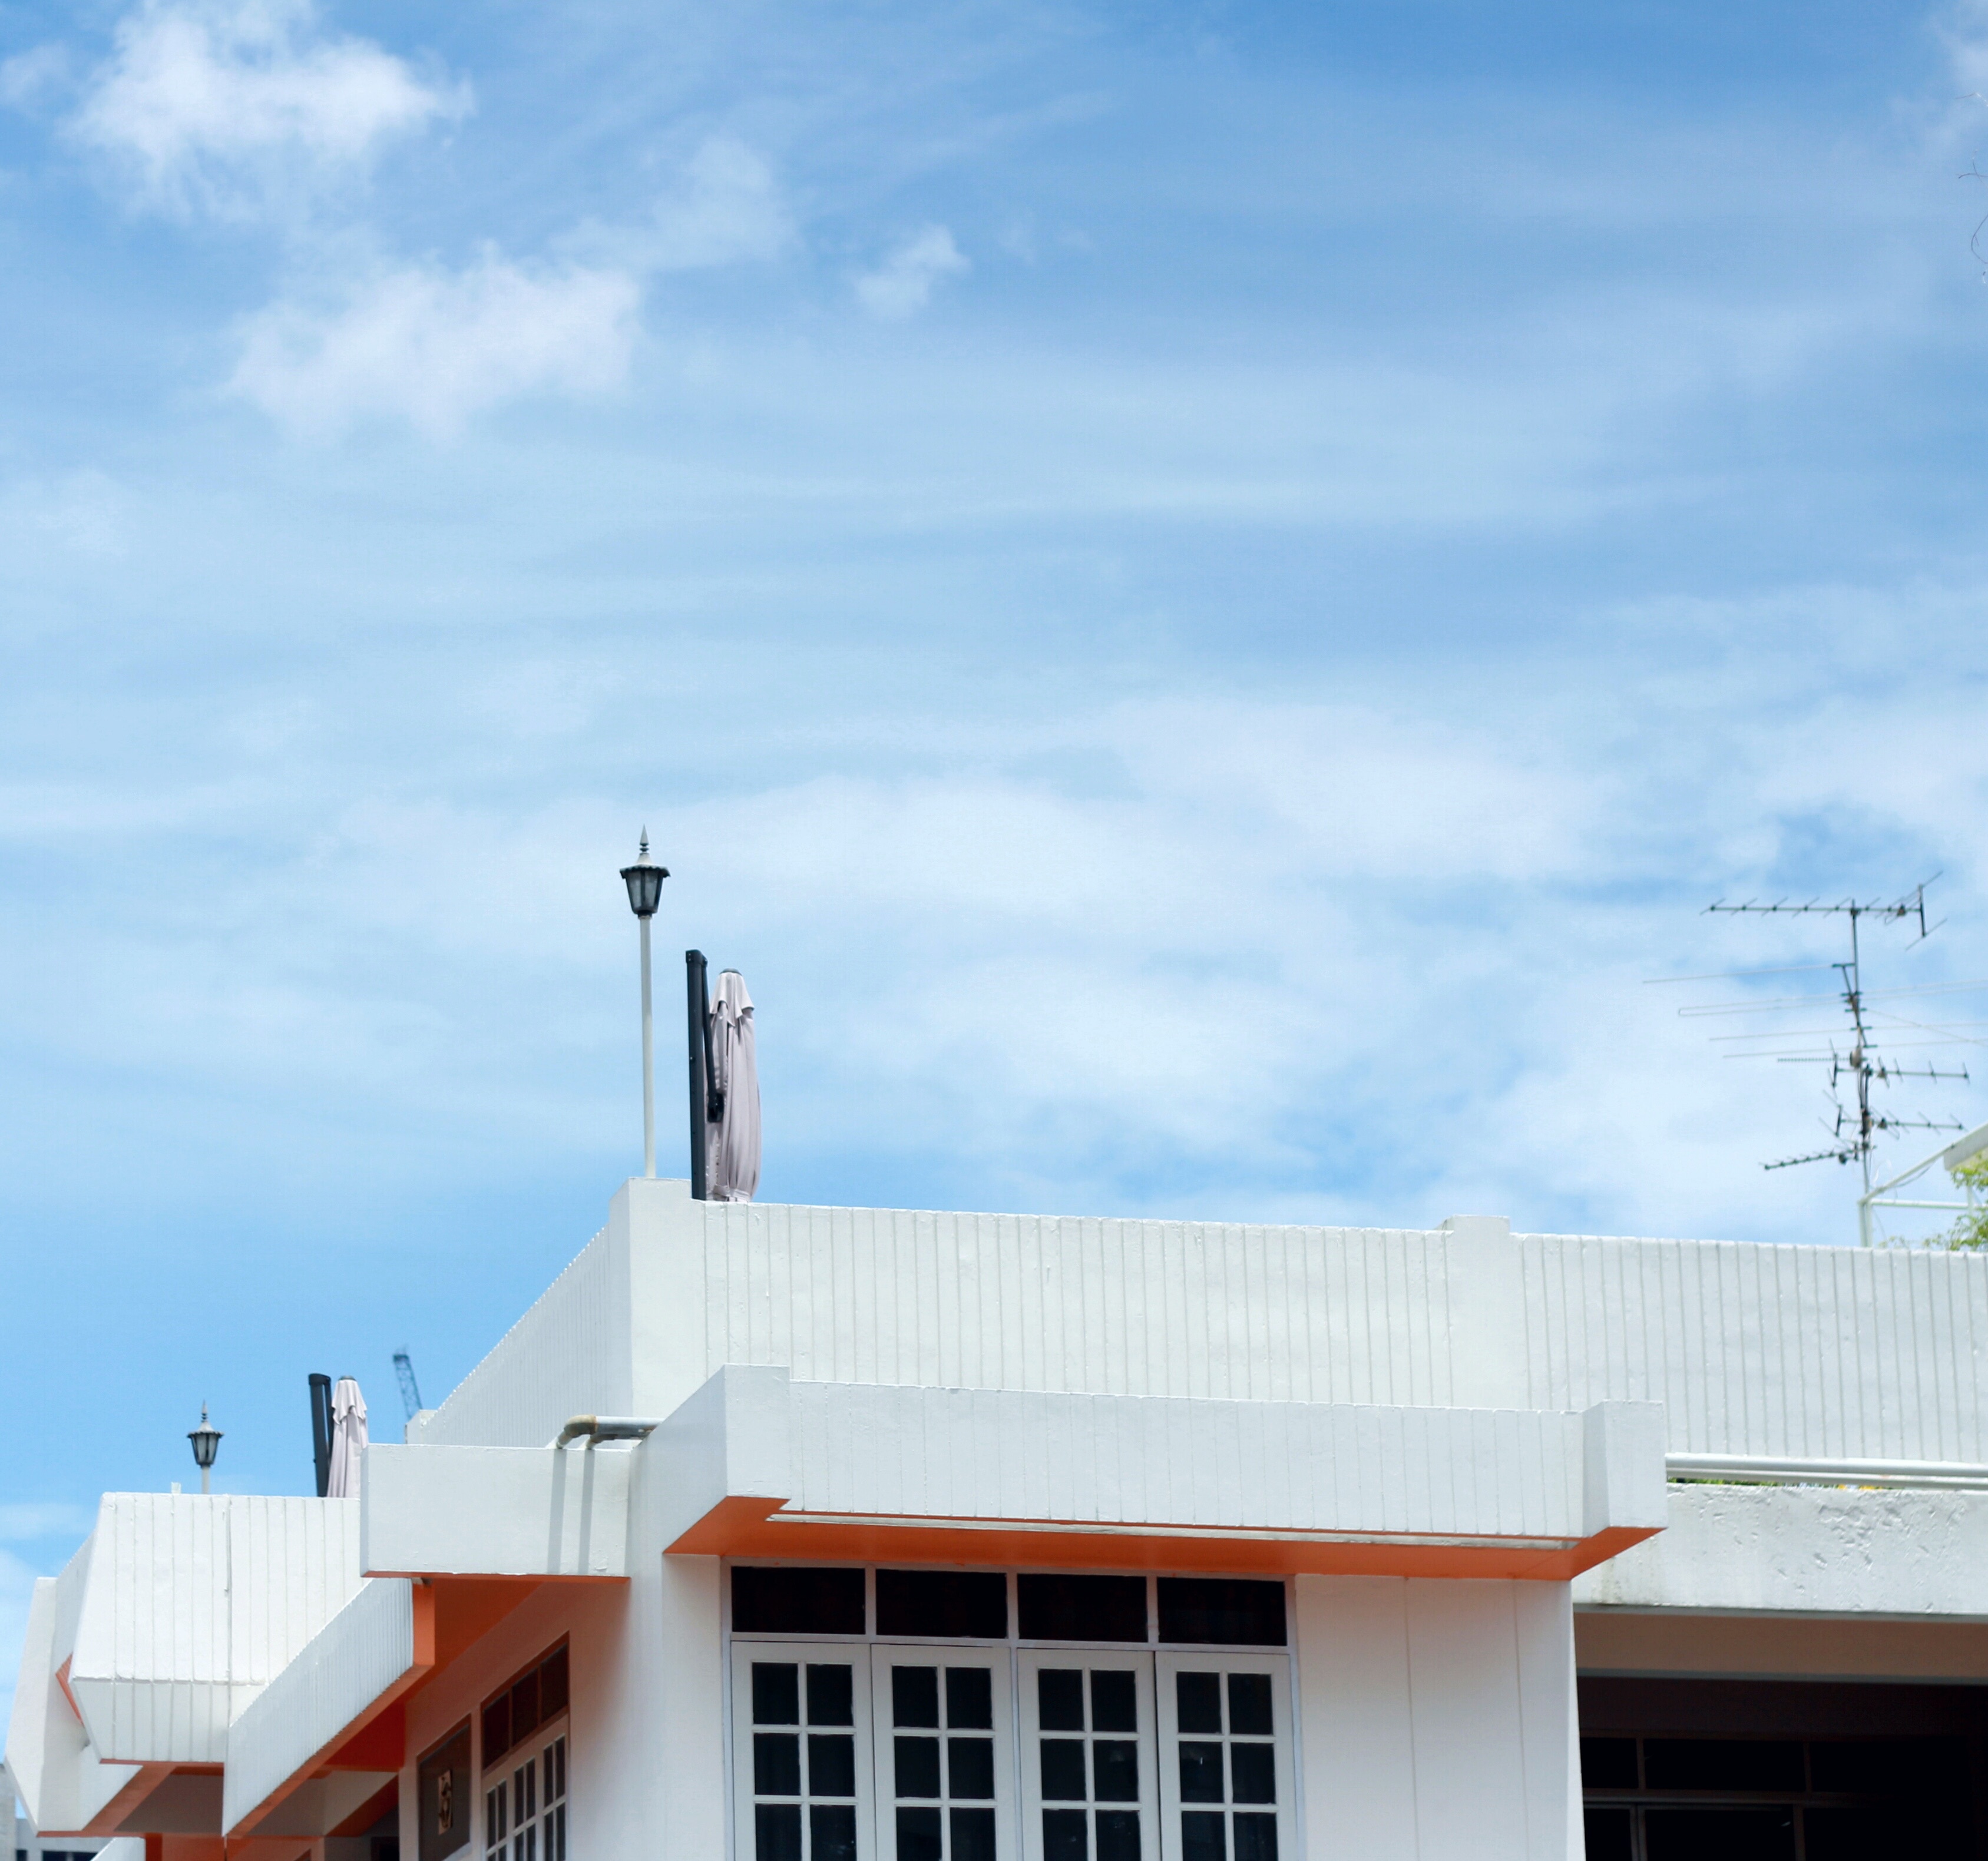
architecture, roof, tower, facade, atmosphere of earth